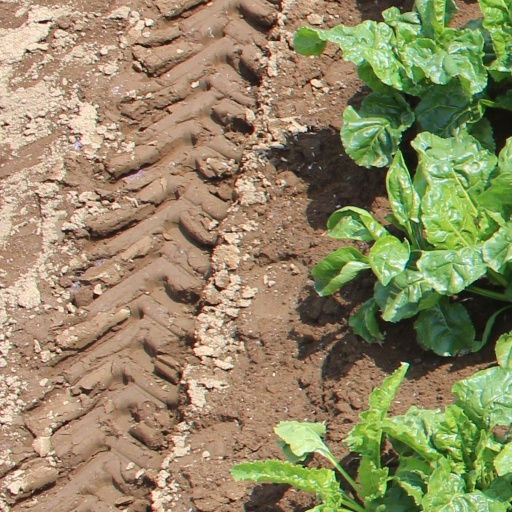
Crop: sugar beet